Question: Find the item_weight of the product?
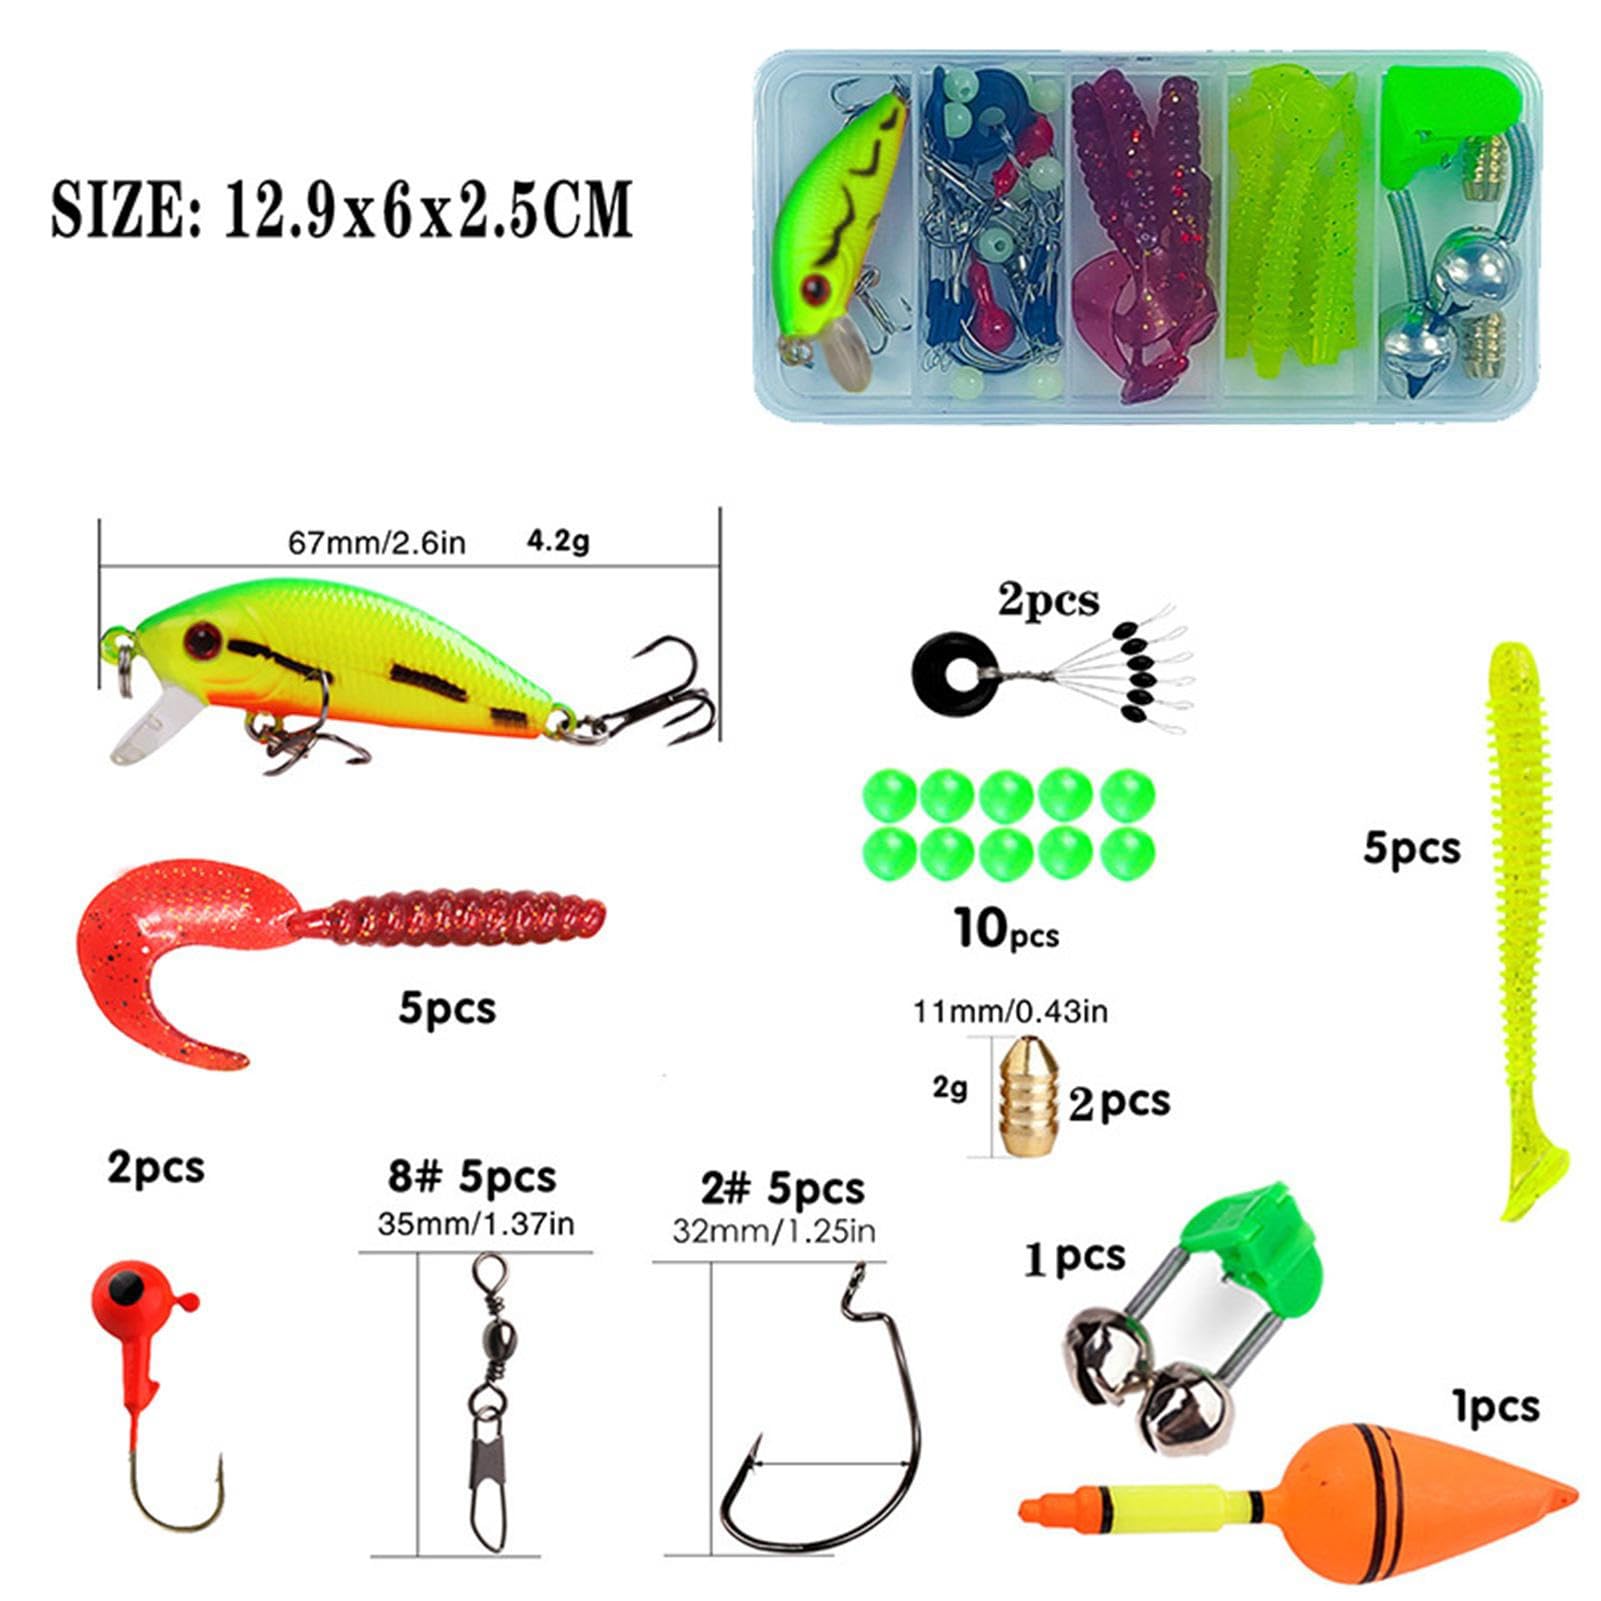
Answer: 4.2 gram